Peranakan Chinese

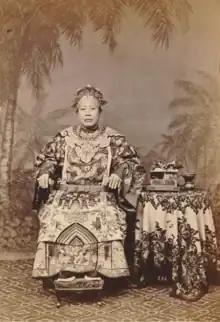
Njonja Majoor-titulair Be Biauw Tjoan (née Tan Ndjiang Nio), a prominent member of the "Cabang Atas" aristocracy

The prominence of Peranakan Chinese culture, however, has led to the common elision whereby 'Peranakan' may simply be taken to refer to the Peranakan Chinese, i.e. the culturally unique descendants of the earliest Chinese settlers in the Malay Archipelago, as opposed to the other smaller groups that also justifiably call themselves 'peranakan'. For some Peranakans of Chinese descent, calling oneself "Peranakan" without the qualifier "Chinese" can be a way of asserting an ethnic identity distinct from and independent of Chineseness (though such a use of "Peranakan" as a single-word ethnonym may clash with the desire of other groups of non-Chinese descent to equally call themselves "Peranakan").